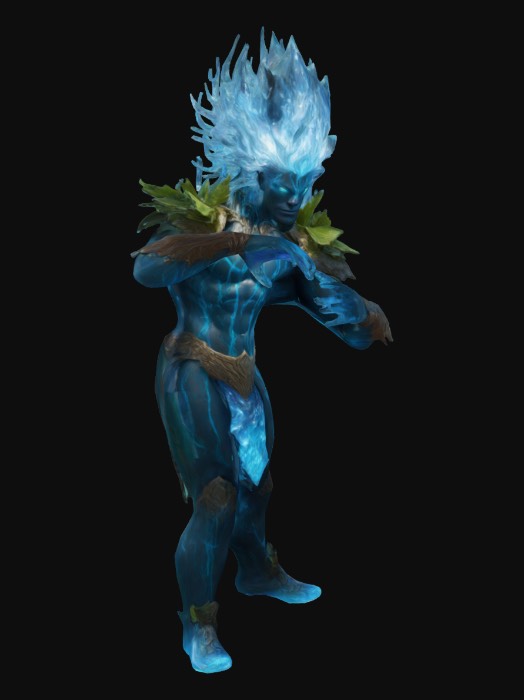
미적 점수 (1~10점): 7